List of ancient Celtic peoples and tribes

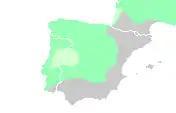
Map 22:Celts in the Iberian Peninsula, area dwelt by the Lusitani and Vettones is shown in lighter green colour.

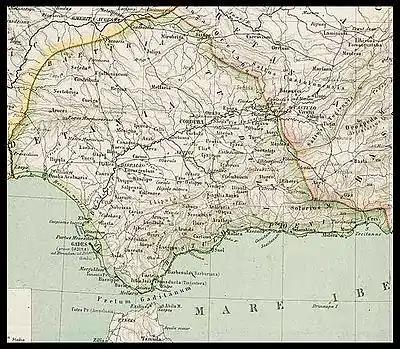
Map 23: Hispania Baetica Roman province, Turdetani were the inhabitants in large parts of this province before Roman conquest along the Baetis or Rherkes river plain.

Today's Western Andalusia (Hispania Baetica), Baetis (Guadalquivir) river valley and basin, Marianus Mons (Sierra Morena), some consider them Celtic, may have been Pre-Celtic Indo-European people as the Lusitani and Vettones. If their language, called Turdetanian or Tartessian, was not Celtic it may have been Para-Celtic like Ligurian (i.e. an Indo-European language branch not Celtic but more closely related to Celtic). Also may have been a non-Indo-European people related to the Iberians, but not the same people. A tribal confederation but with much more centralized power, may have formed an early form of Kingdom or a Proto-civilisation (see Tartessos)